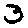
Label: 3